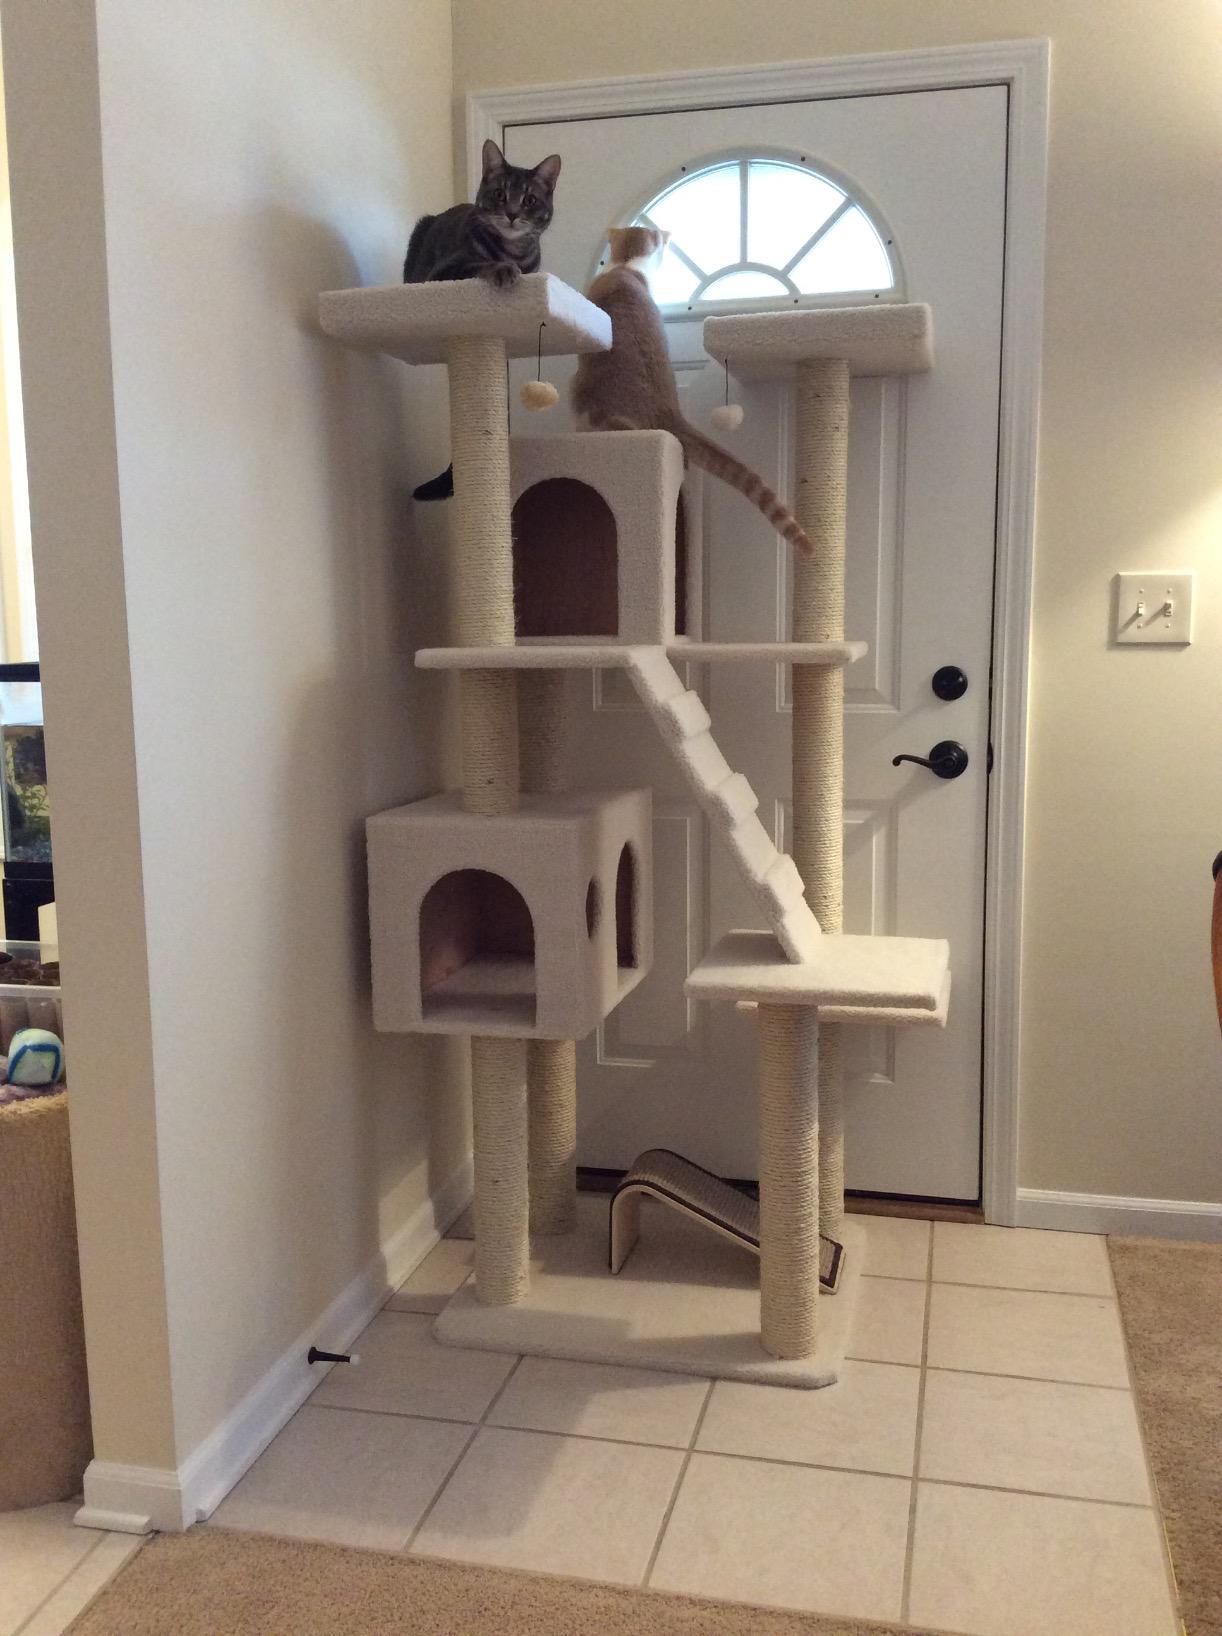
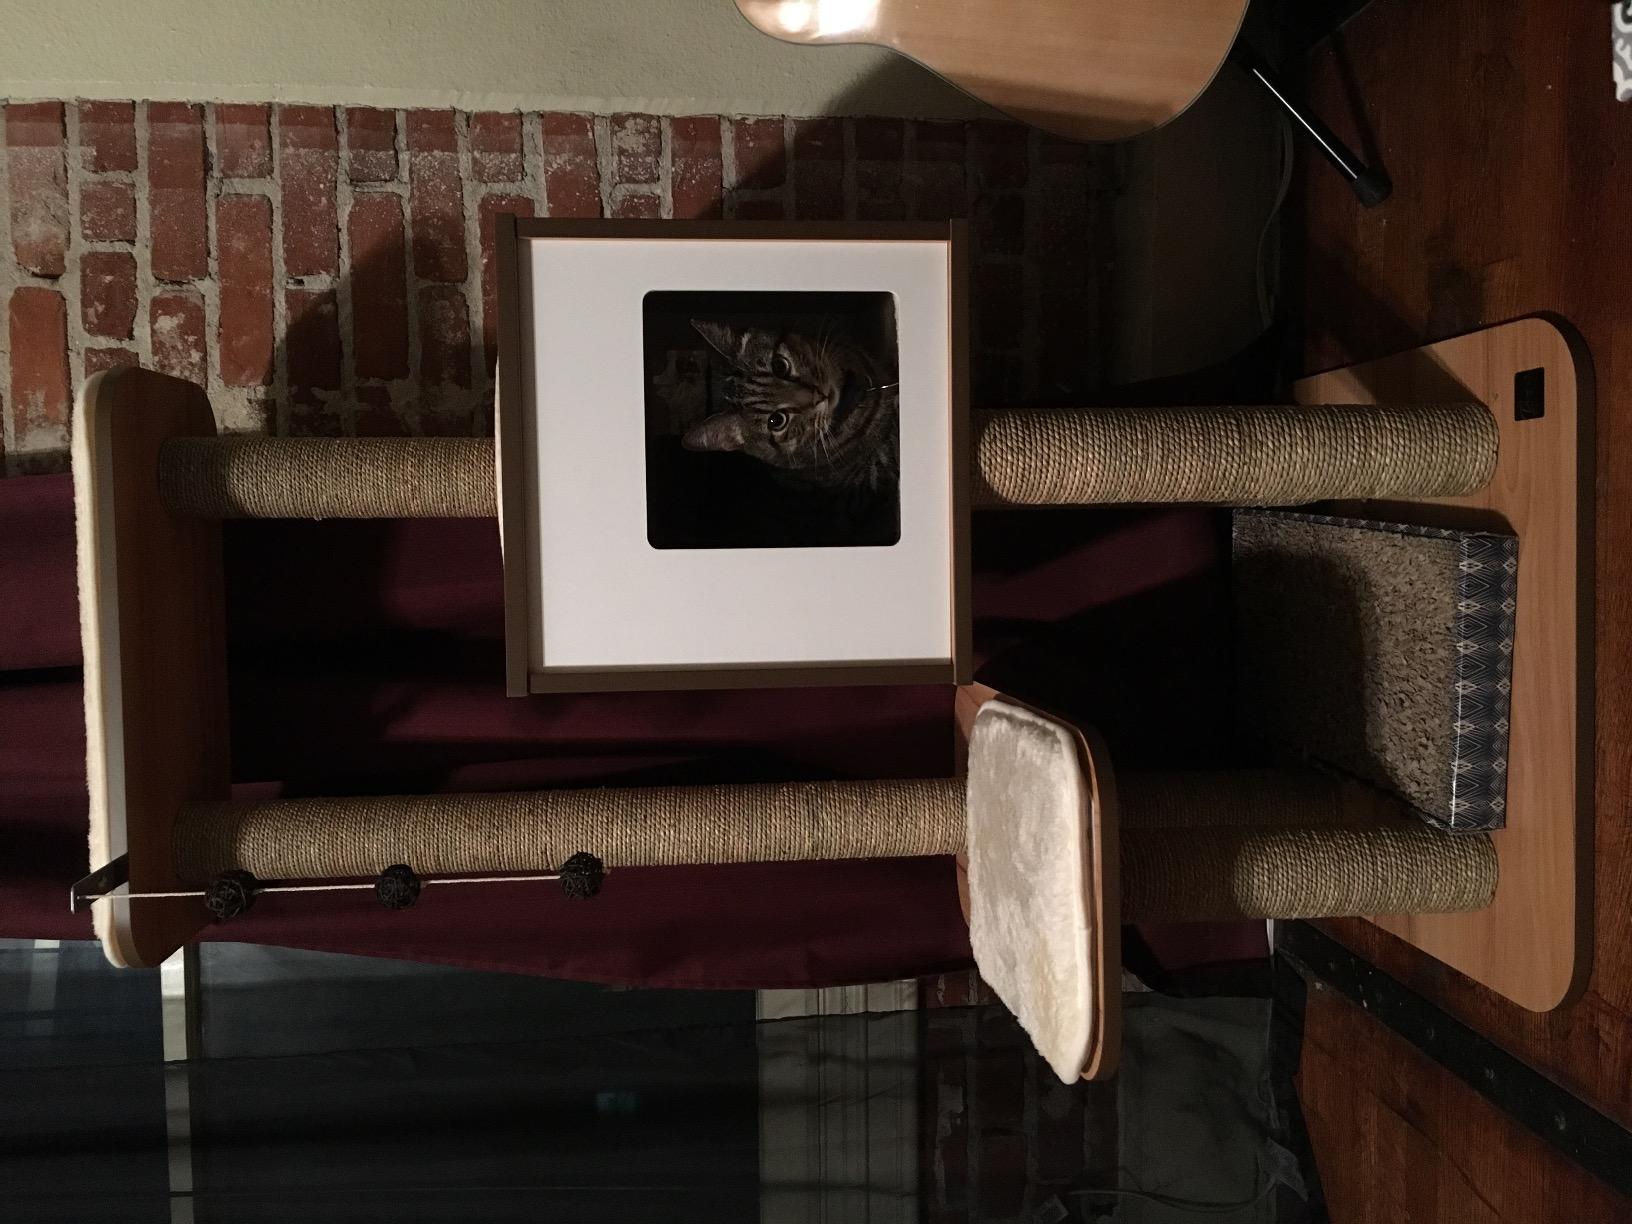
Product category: items_cat tree
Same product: no